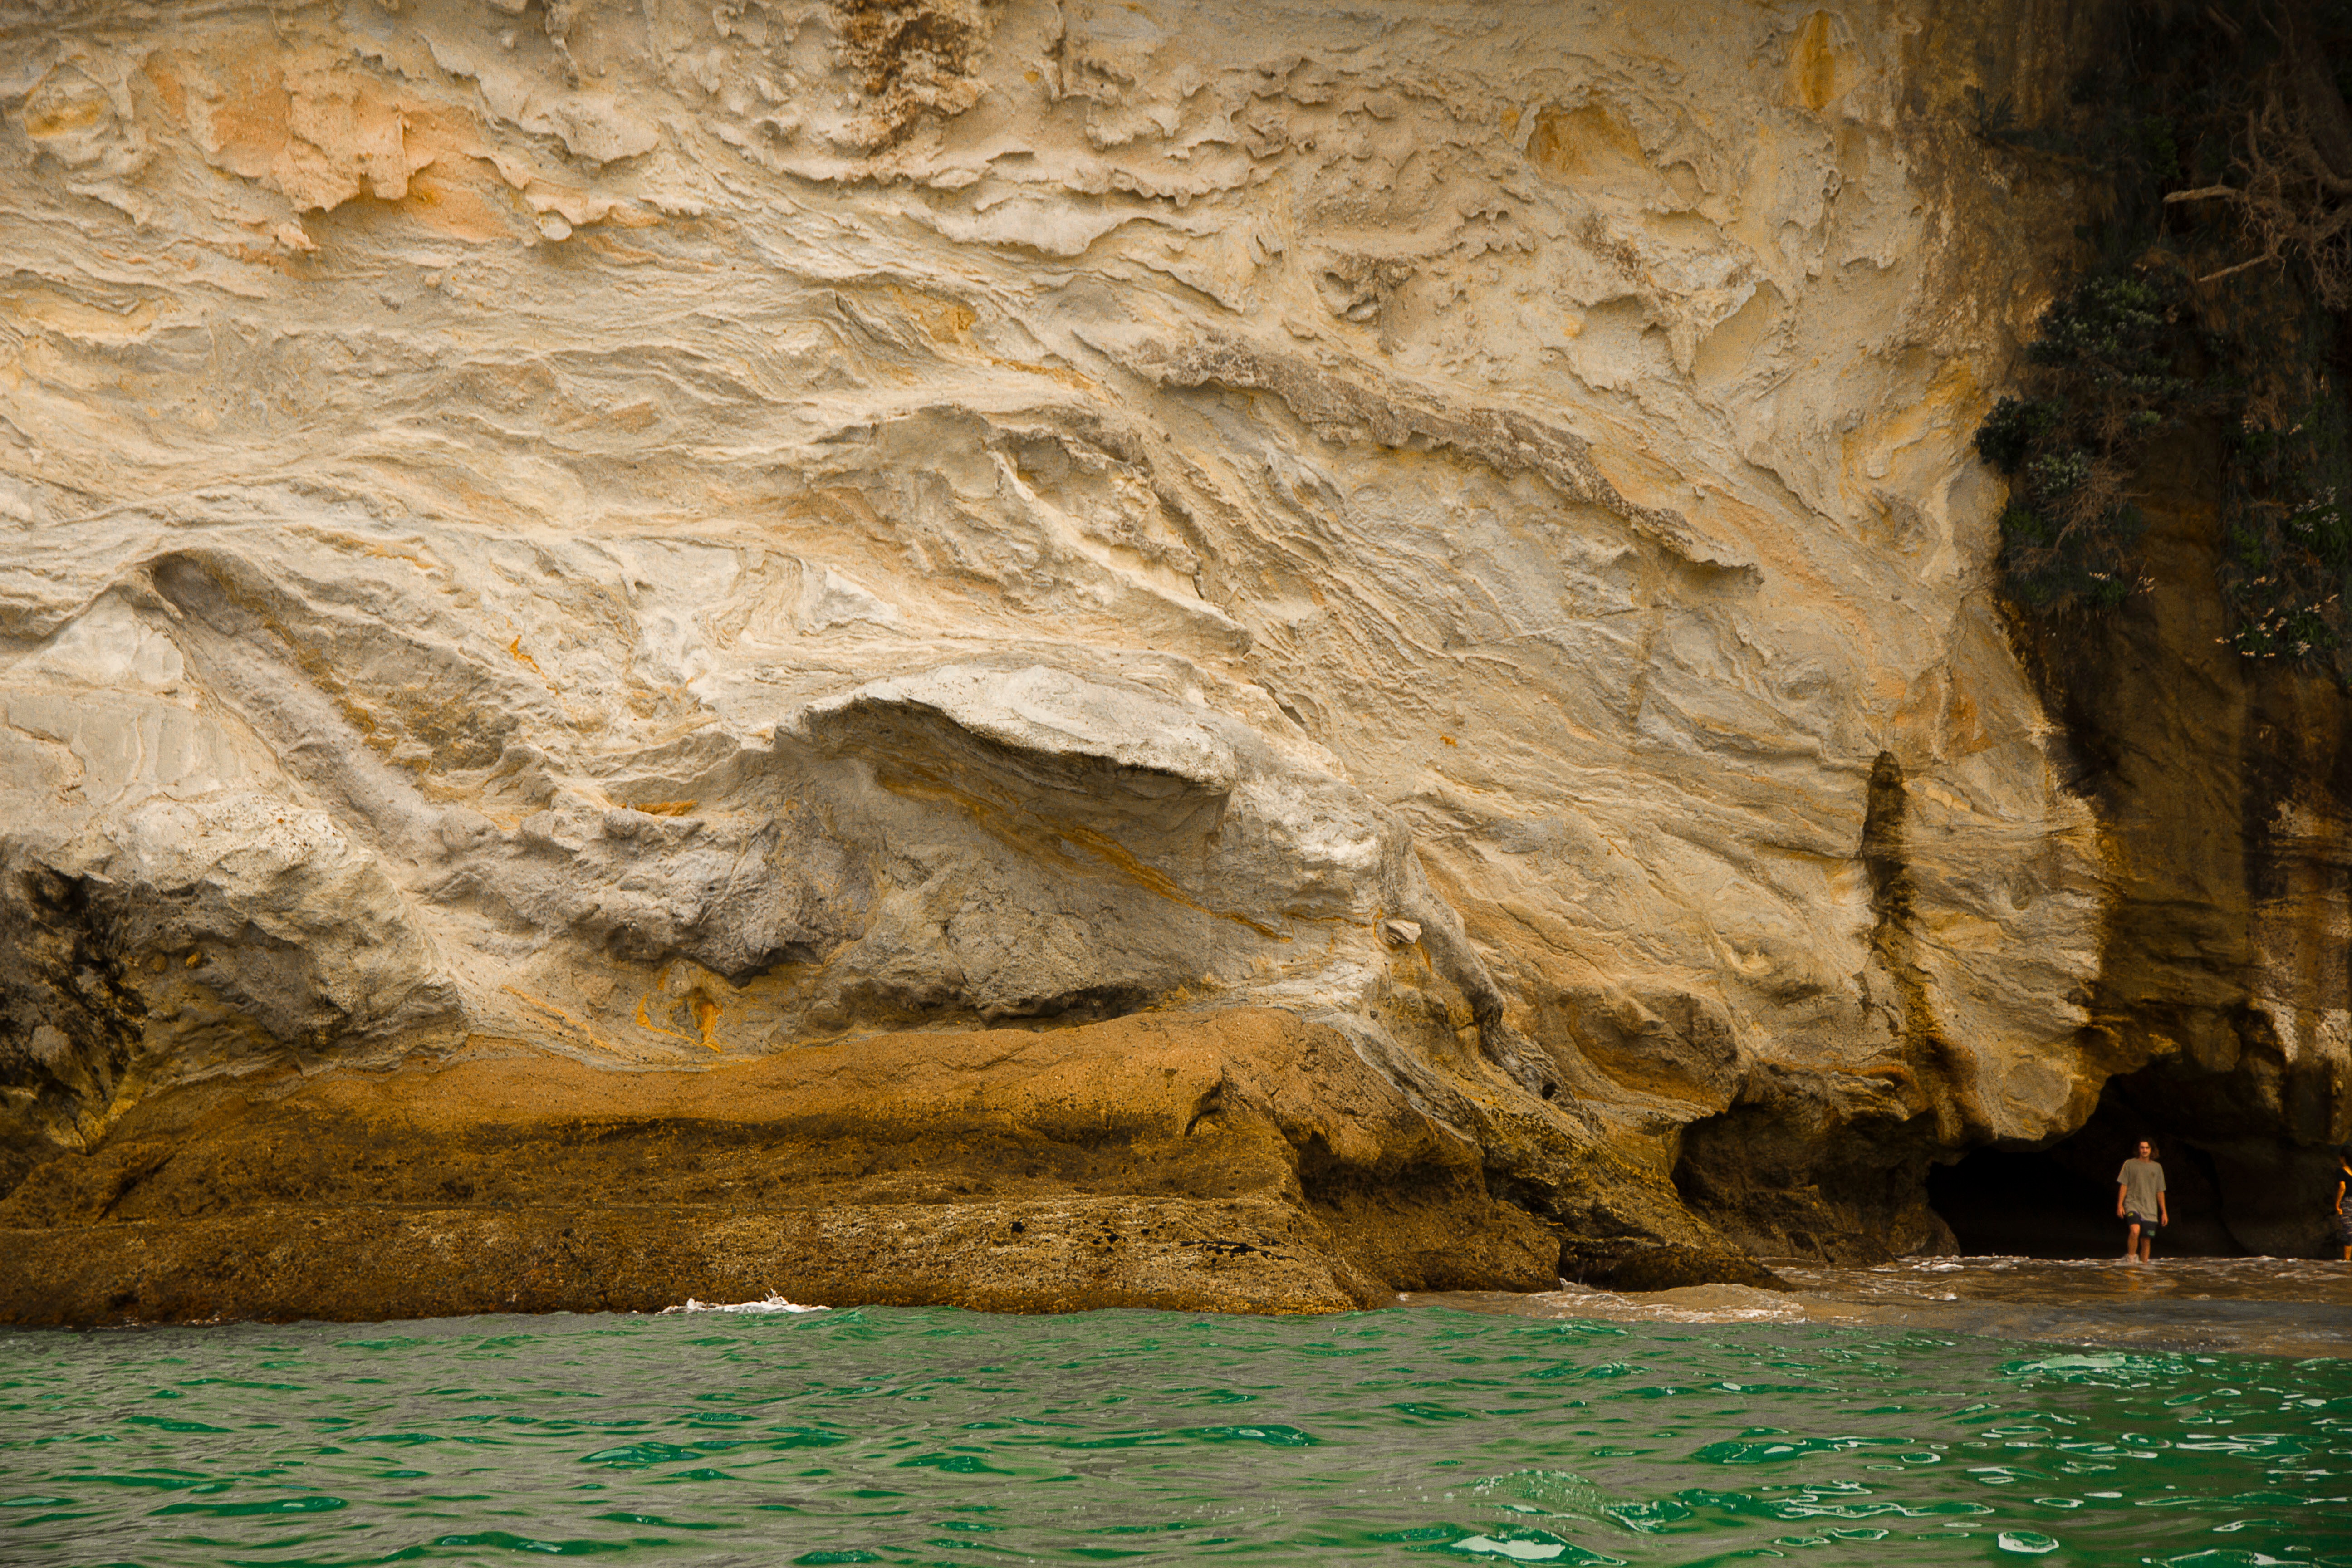
rock, formation, cave, terrain, geology, wadi, landform, sea cave, geographical feature